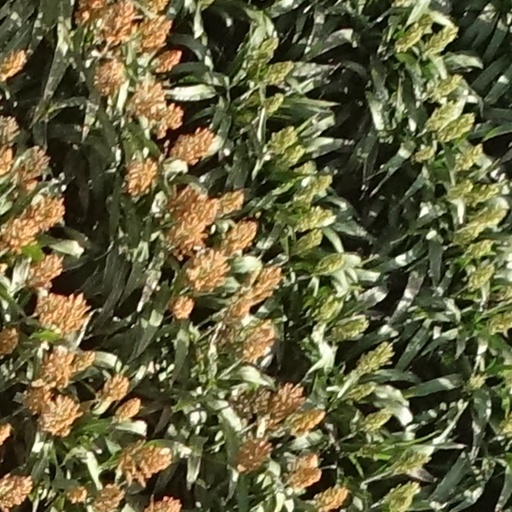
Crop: sorghum